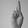
ASL letter: R